Italy–Poland relations

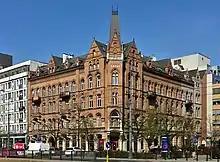
Seat of the Italian Cultural Institute in Warsaw

In 2003, both countries supported the Invasion of Iraq by a US-led coalition. Poland took part in the invasion operations, Italy only in the post-invasion occupation of Iraq.